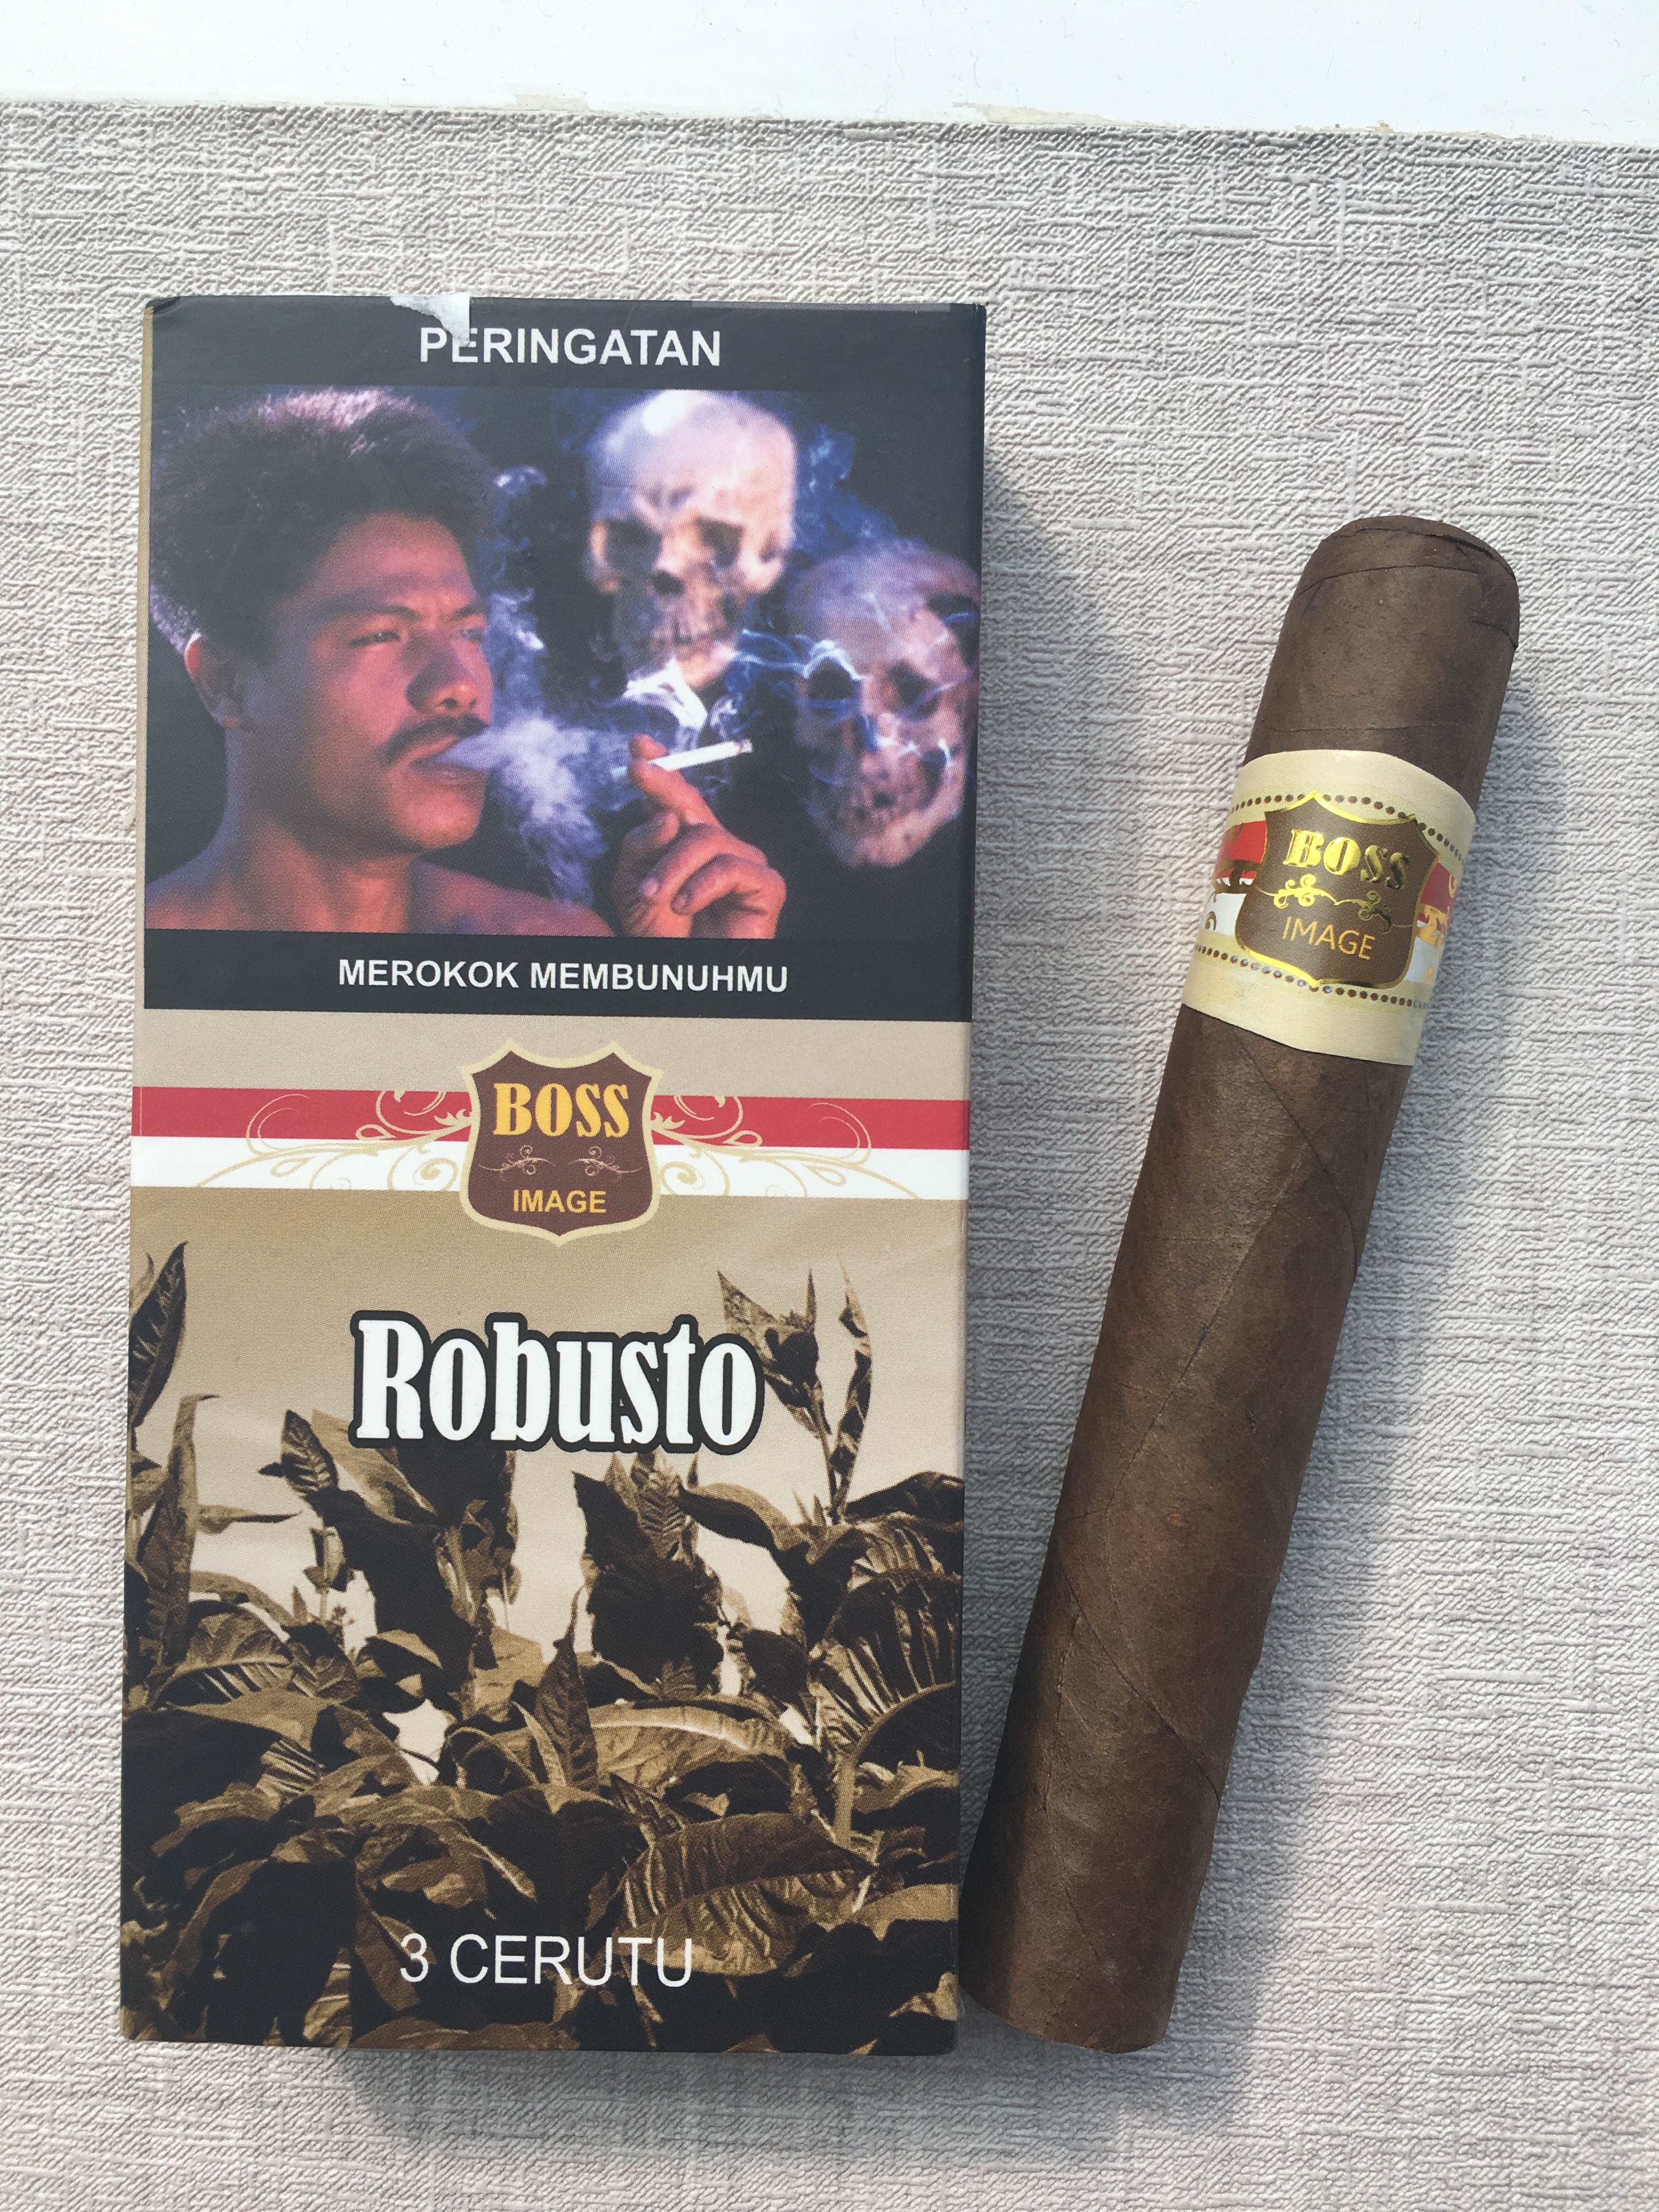
cigar, tobacco products